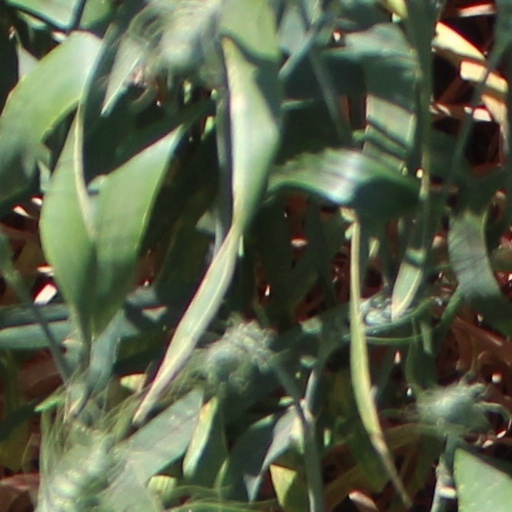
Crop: wheat